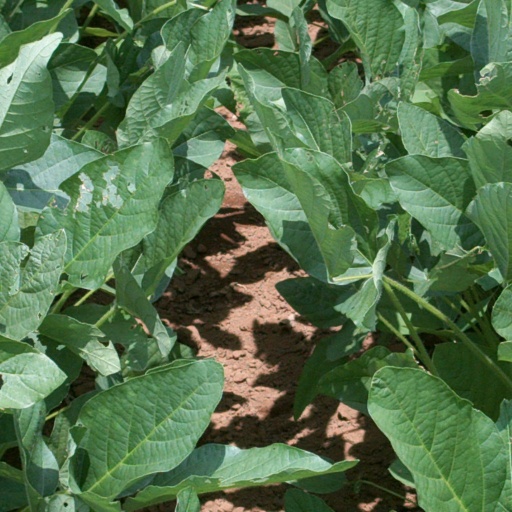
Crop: soybean